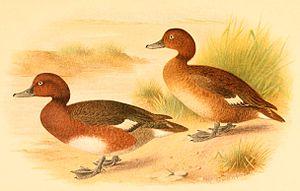
The White-eyed Pochard or White-eye Nyroca n. nyroca = Aythya nyroca nyroca (Sous-espèce de Fuligule nyroca)